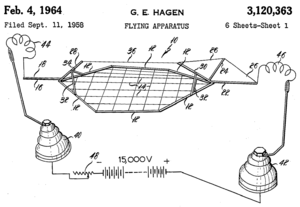
L'effet Biefeld-Brown est une force qui s'exerce sur un condensateur « asymétrique », quand il est mis sous une haute tension. Cette force est en général indépendante du sens de polarisation, et s'exerce dans le sens de la petite électrode vers la grande électrode. Découvert dans les années 1920 par Thomas Townsend Brown et Paul Alfred Biefeld, cet effet a fait l'objet de plusieurs brevets, notamment dans le domaine de la propulsion d'engins volant. Il n'a jusqu'à récemment pas été étudié scientifiquement de façon approfondie, mais plusieurs groupes de scientifiques amateurs, échangeant sur internet, ont construit des véhicules volants, baptisés « ionocrafts » ou « lifters ». Son principe de fonctionnement physique est connu, mais il a donné lieu à diverses spéculations, notamment du fait qu'il a été annoncé qu'il fonctionnerait dans le vide. À la suite du succès sur Internet des lifters, quelques études expérimentales et théoriques ont été publiées, qui concluent que si l'effet est avéré, il ne fonctionne pas dans le vide, et que son fonctionnement se fonde sur l'effet corona et le vent ionique.